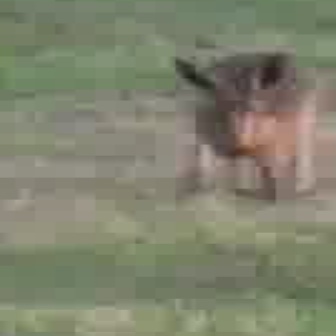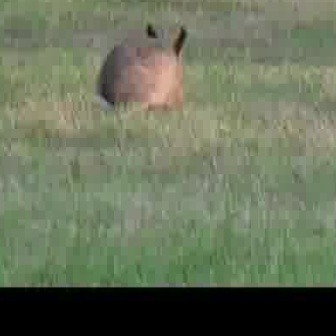
  Please identify the target specified by the bounding box [170,49,320,199] in the first image and locate it in the second image. Return the coordinates in [x_min,y_min,x_max,y_max] format.
Answer: [99,21,187,109]